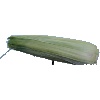
Label: Corn Husk 1